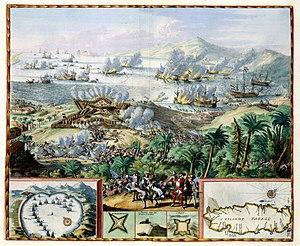
François-Bénédict de Rouxel de Medavy, marquis de Grancey, baptisé le 1ᵉʳ avril 1635 et décédé le 9 septembre 1679 à Argentan, est un gentilhomme et officier de marine français du XVIIᵉ siècle. Né dans une famille de la noblesse normande, il pense un temps s'engager au service de l'Église avant d'opter pour la carrière des armes, comme son père le maréchal de Grancey. Il reçoit, à 23 ans, le commandement du régiment de Grancey avec lequel il prend part à la première guerre austro-turque et se distingue à la bataille de Saint-Gothard en 1664. Dans les années qui suivent, il passe dans la Marine royale tout en conservant le commandement de son régiment, il participe en 1668 et 1669 aux expéditions de secours à Candie assiégée par les Ottomans.
Tobago est une île des Petites Antilles et une région de la république de Trinité-et-Tobago. D'une superficie de 300 km², elle est une des deux îles principales de Trinité-et-Tobago, l'autre étant l'île de la Trinité, à 35 km au sud-sud-ouest. L'île de Grenade se trouve à 130 km au nord-ouest. La ville de Scarborough est le chef-lieu de l’île.
Thomas-Claude Renart de Fuchsamberg, 1ᵉʳ marquis d'Amblimont, né le 21 mars 1642 à Mouzon et mort au Fort-Royal de la Martinique le 17 août 1700, est un aristocrate et officier de marine français du XVIIᵉ siècle. Chef d'escadre dans la Marine royale, il termine sa carrière gouverneur général des îles d'Amérique.
Jean II d'Estrées, comte d'Estrées, né en 1624 à Soleure et mort à Paris en 1707, est un maréchal de France, grand capitaine de guerre de la marine de Louis XIV, qui fut vice-roi de la Nouvelle-France.